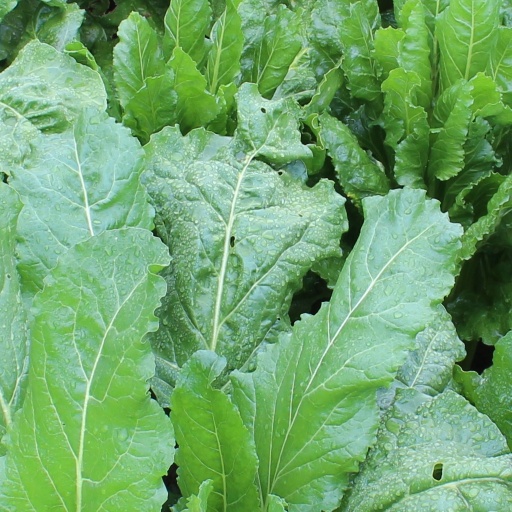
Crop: sugar beet